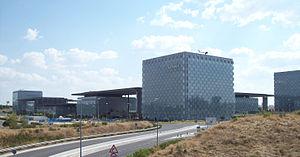
Telefónica, est une entreprise multinationale espagnole de télécommunications. Elle est présente en Europe, en Amérique latine, et compte 44 millions de lignes fixes dont 19 millions en Espagne. Sa filiale de téléphonie mobile Telefónica Móviles compte plus de 54 millions d’abonnés dont 20 millions en Espagne. Telefónica est le plus grand actionnaire du portail Internet Terra Networks, et délivre l’ADSL à plus d’un million d’abonnés.